Powers of the prime minister of the United Kingdom

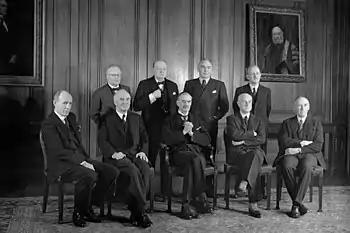
Prime Minister Neville Chamberlain (front, centre), and his September 1939 War Cabinet

When commissioned by the sovereign, a new prime minister's first requisite is to "form a Government"—to create a cabinet of ministers that has the support of the House of Commons, of which they are expected to be a member. The prime minister nominates all other cabinet members to the sovereign for appointment (who then, if they are not already, names them Privy Counsellors) and ministers, and although consulting senior ministers on their junior ministers, without any Parliamentary or other control or process over these powers. The prime minister decides the ranking order of all ministers.